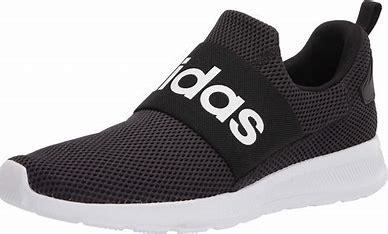
Brand: Adidas
Model: Lite Racer Adapt 4